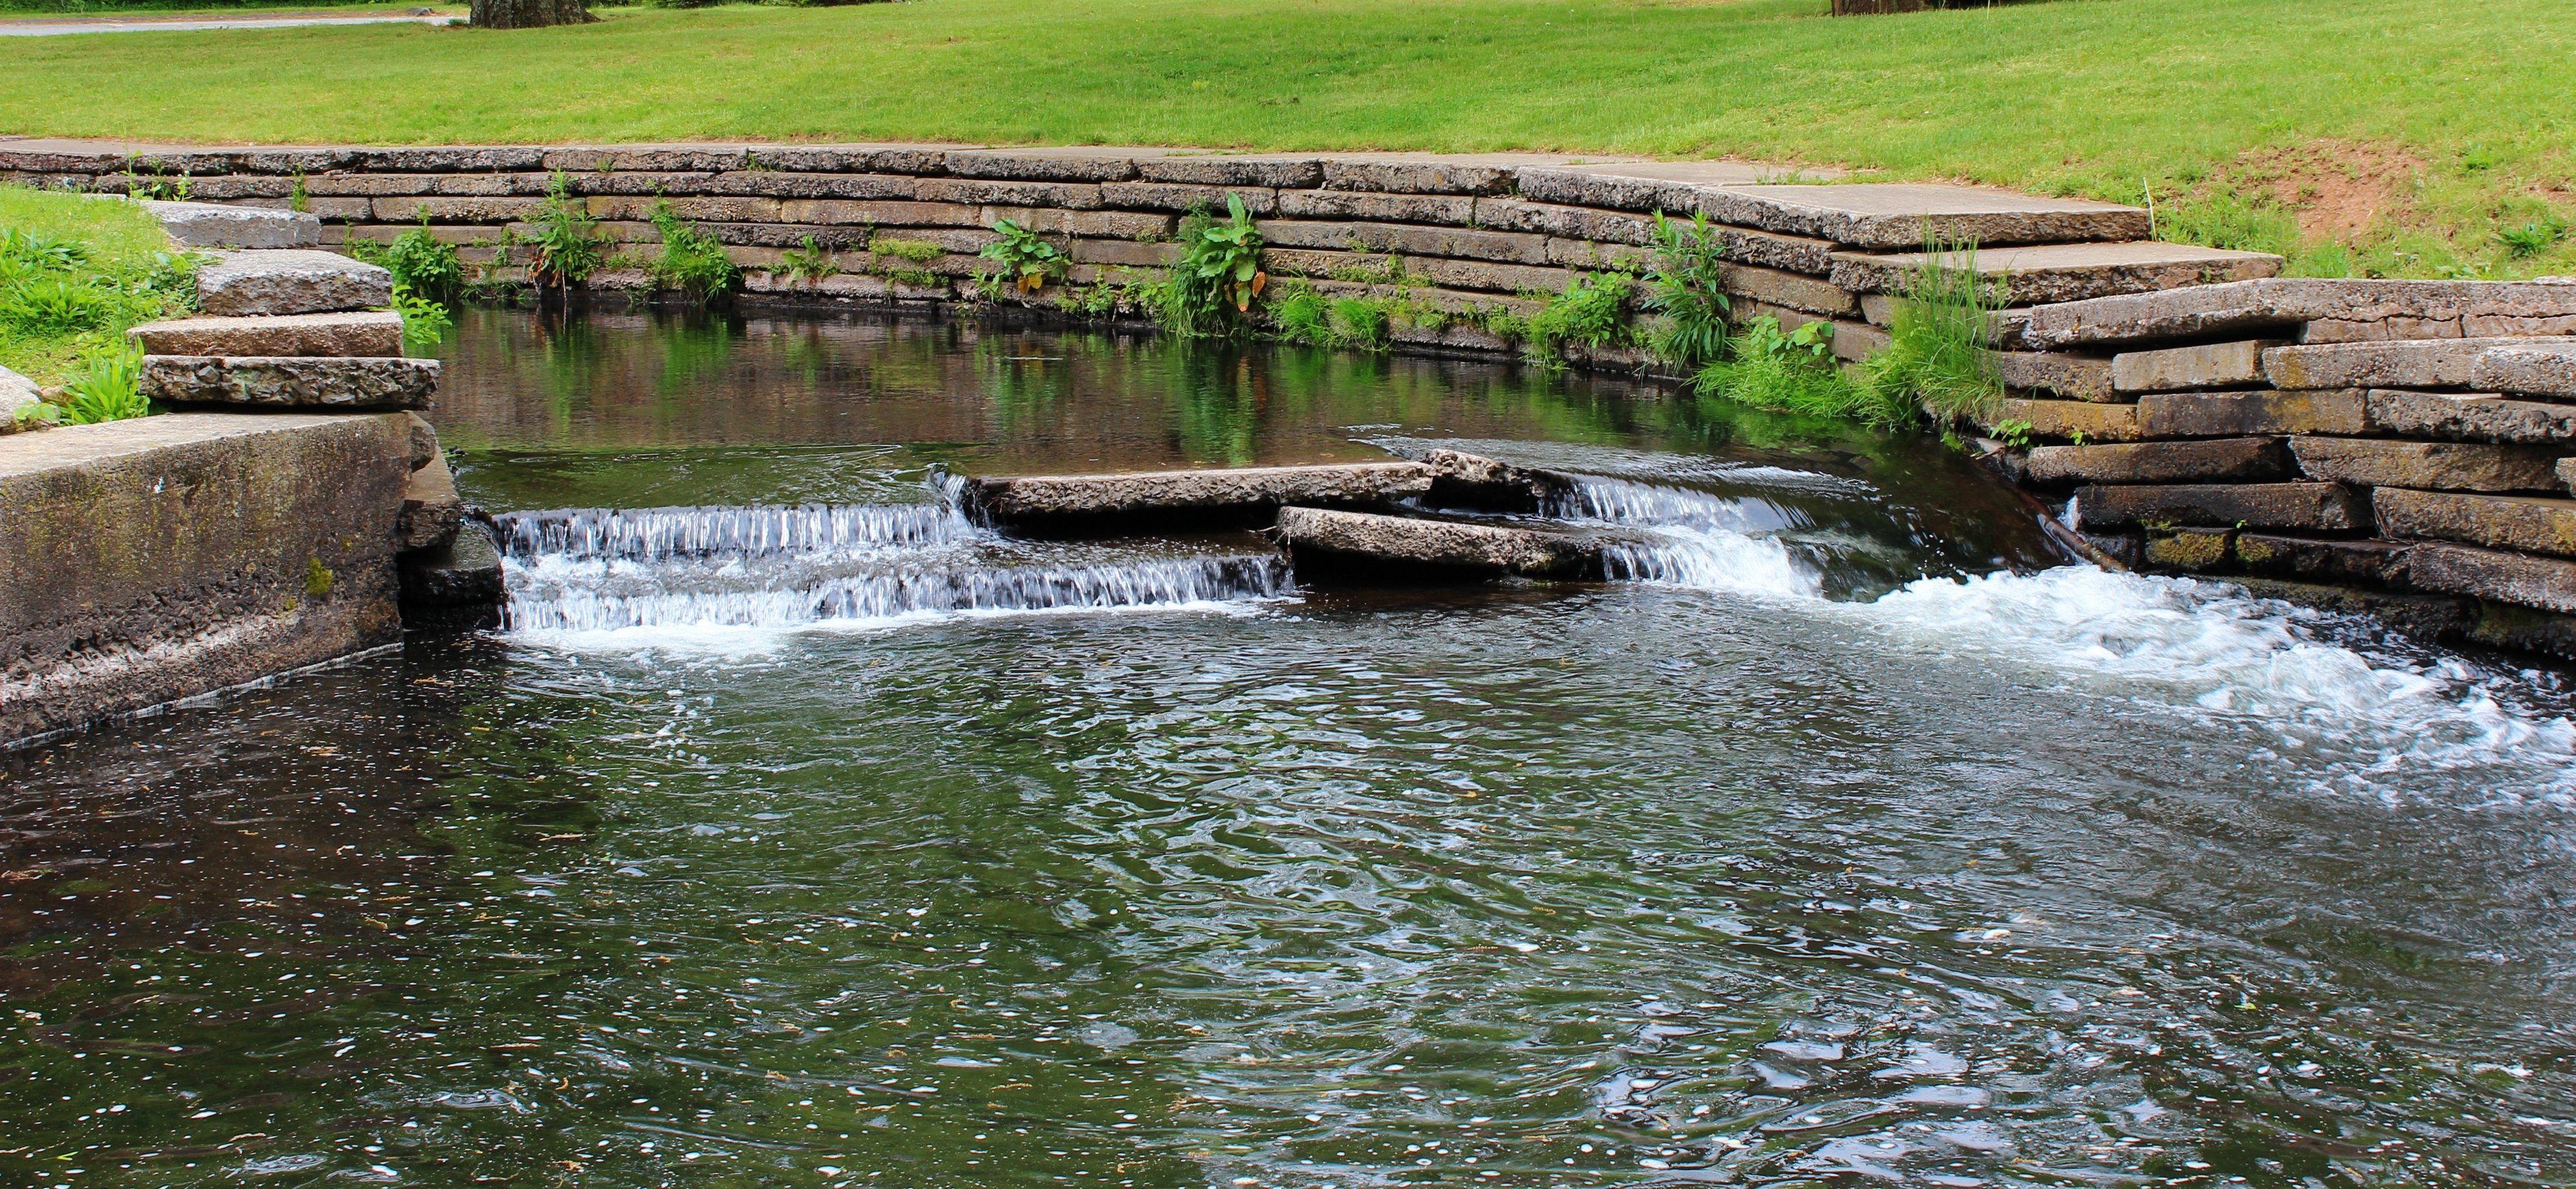
landscape, water, nature, waterfall, river, stone, pond, environment, stream, brook, green, flow, cascade, flowing, scenic, natural, scenery, reservoir, waterway, body of water, outdoors, falls, water feature, watercourse, fish pond